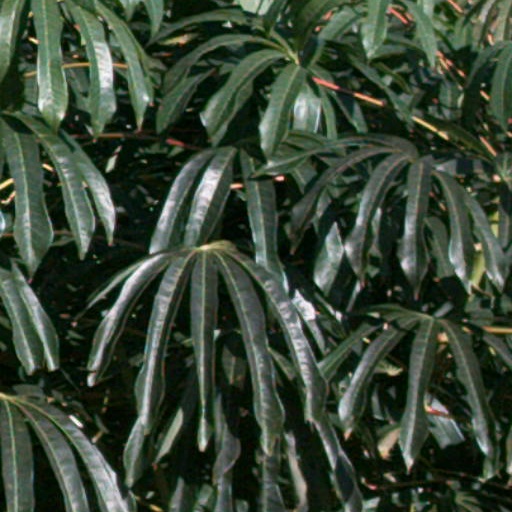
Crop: cassava